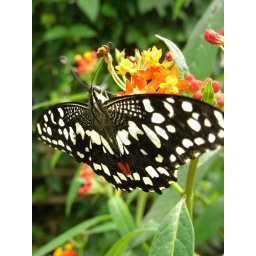
From the butterfly house at Stratford upon Avon